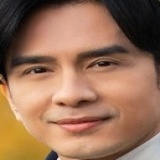
ca sĩ Đan Trường